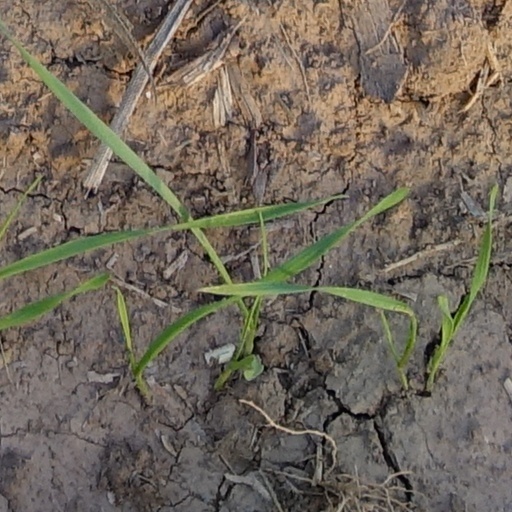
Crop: wheat